ATR 42

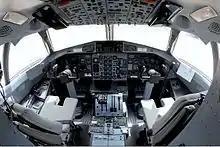
-500 Cockpit

The current production version is the ATR 42-600 series. On 2 October 2007, ATR CEO Stéphane Mayer announced the launch of the -600 series aircraft; the ATR 42-600 and ATR 72-600 featured various improvements to increase efficiency, dispatch reliability, and lower fuel burn and operating costs. While broadly similar to the earlier -500 model, differences include the adoption of improved PW127M engines, a new glass cockpit, and a variety of other minor improvements. Using the test registration "F-WWLY", the prototype ATR 42-600 first flew on 4 March 2010. The first aircraft was delivered to Tanzanian airline Precision Air in November 2012.